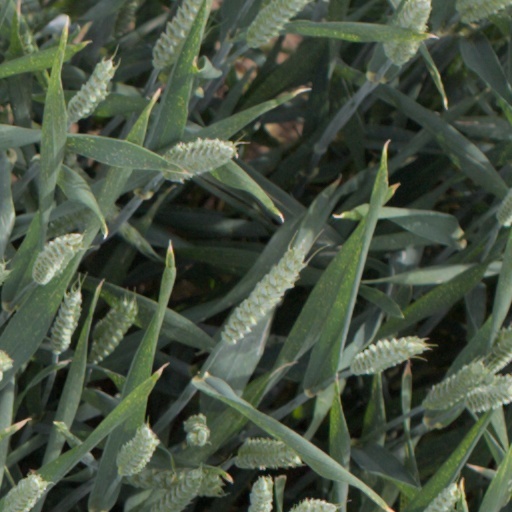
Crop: wheat